Pilatus PC-12

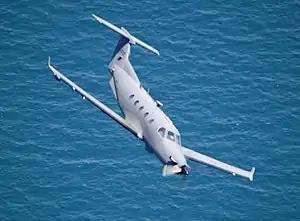
United States Air Force U-28A

In 2006, "Flying" referred to the PC-12 as "...more economical to operate than any turbine airplane of similar size." In 2007, "Flying" described the high rate of value retention on used PC-12s as "unbelievable"—attributing this to the popular demand for the type. High oil prices are a prominent factor for increasing sales of turboprops, the PC-12 among them.